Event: Nepal Earthquake
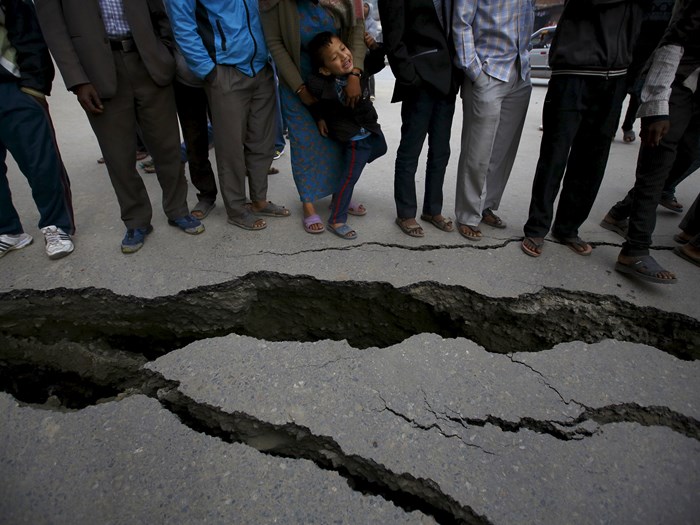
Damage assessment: damage